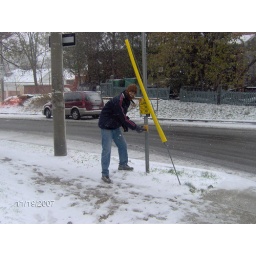
"Press this switch and then cross the road in Toronto"